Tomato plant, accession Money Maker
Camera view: horizontal (90 deg, fisheye); turntable rotation: 240 degrees
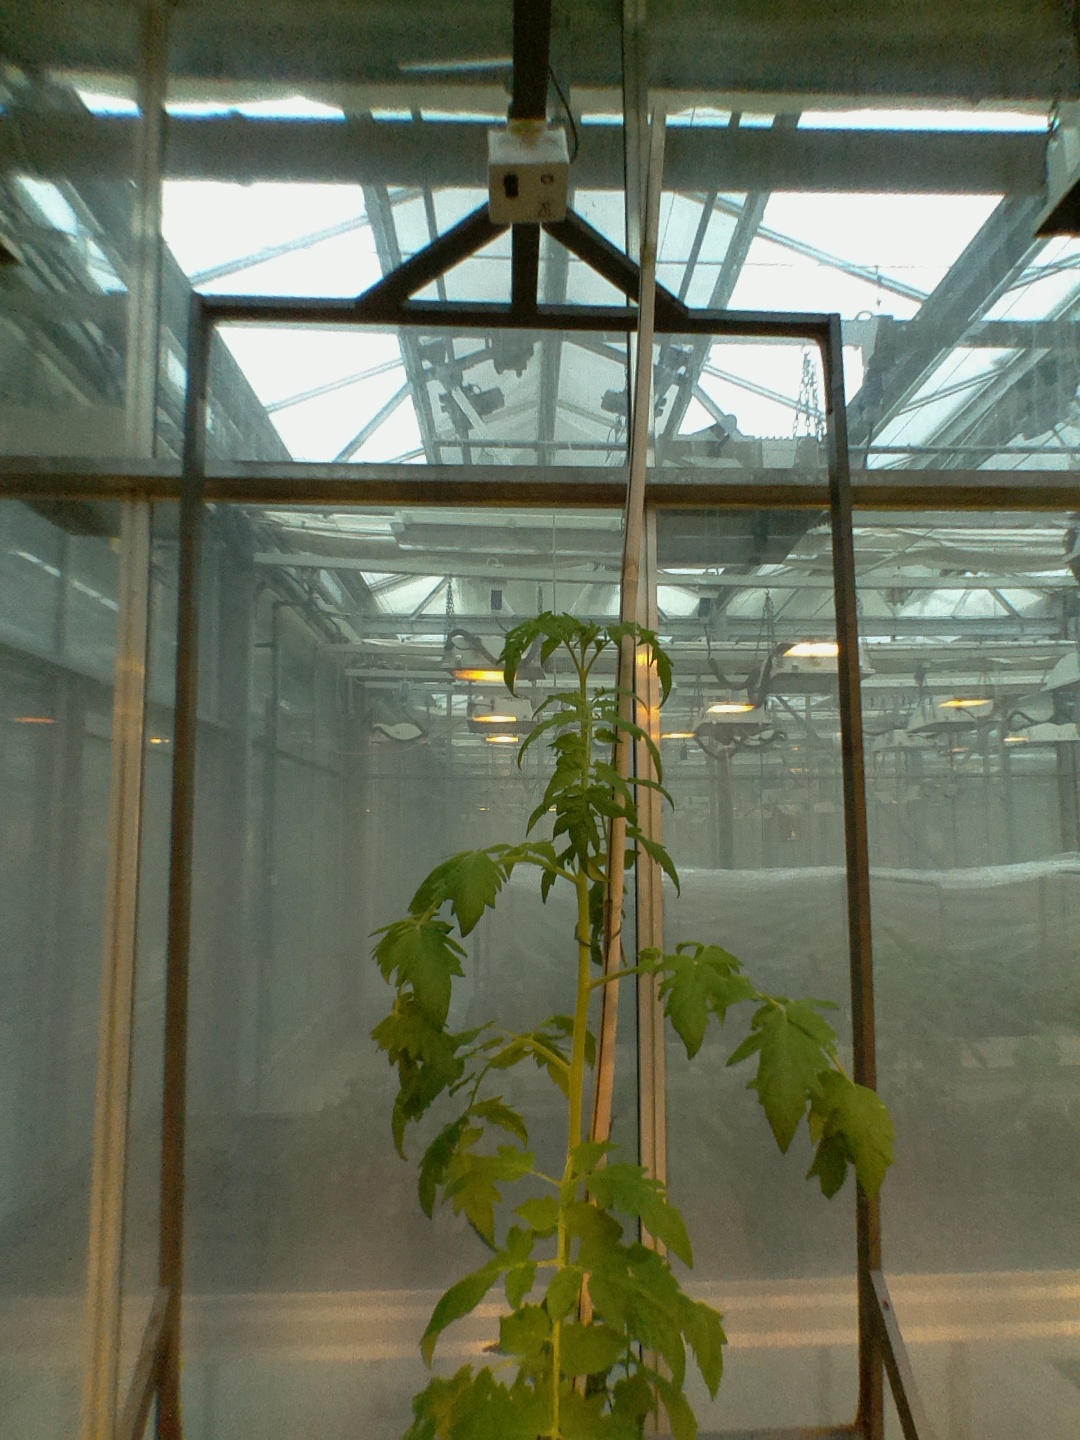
BBCH growth stage 53: 3 inflorescences visible